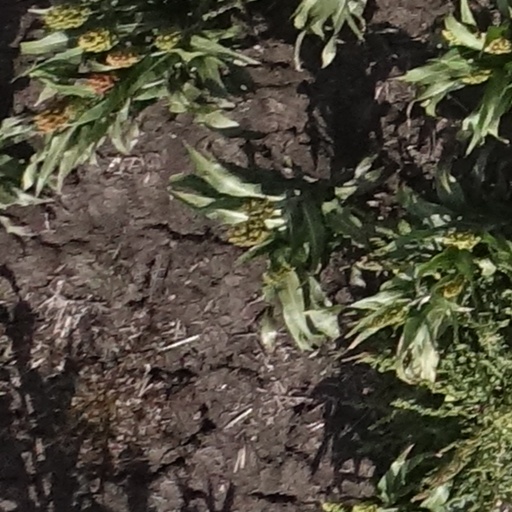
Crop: sorghum